Law enforcement in Canada

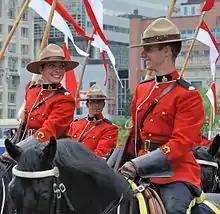
RCMP officers participate in the Musical Ride.

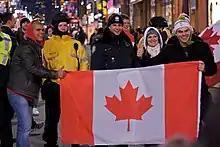
Toronto Police Service officers pose with the Canadian flag and revellers during celebrations for Canada's ice hockey win during the 2010 Winter Olympics.

Law enforcement in Canada is the responsibility of police services, special constabularies, and civil law enforcement agencies, which are operated by every level of government, some private and Crown corporations, and First Nations. In contrast to the United States or Mexico, and with the exception of the Unité permanente anticorruption (English: Permanent Anti-corruption Unit) in Quebec and the Organized Crime Agency of British Columbia, there are no organizations dedicated exclusively to the investigation of criminal activity in Canada. Criminal investigations are instead conducted by police services, which maintain specialized criminal investigation units in addition to their mandate for emergency response and general community safety.